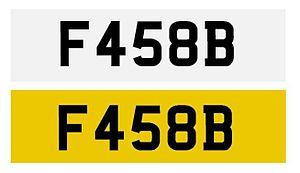
La plaque d'immatriculation britannique est l'un des éléments du dispositif permettant l'identification d'un véhicule du parc automobile du Royaume-Uni. Elle est obligatoire sur la plupart des véhicules à moteur empruntant le réseau routier. Les plaques sont attribuées à vie au véhicule.